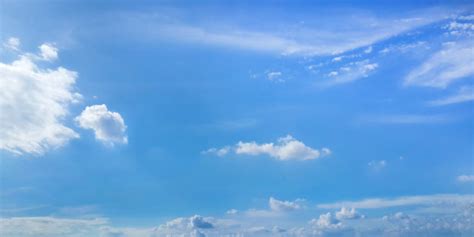
Weather: sun or clear